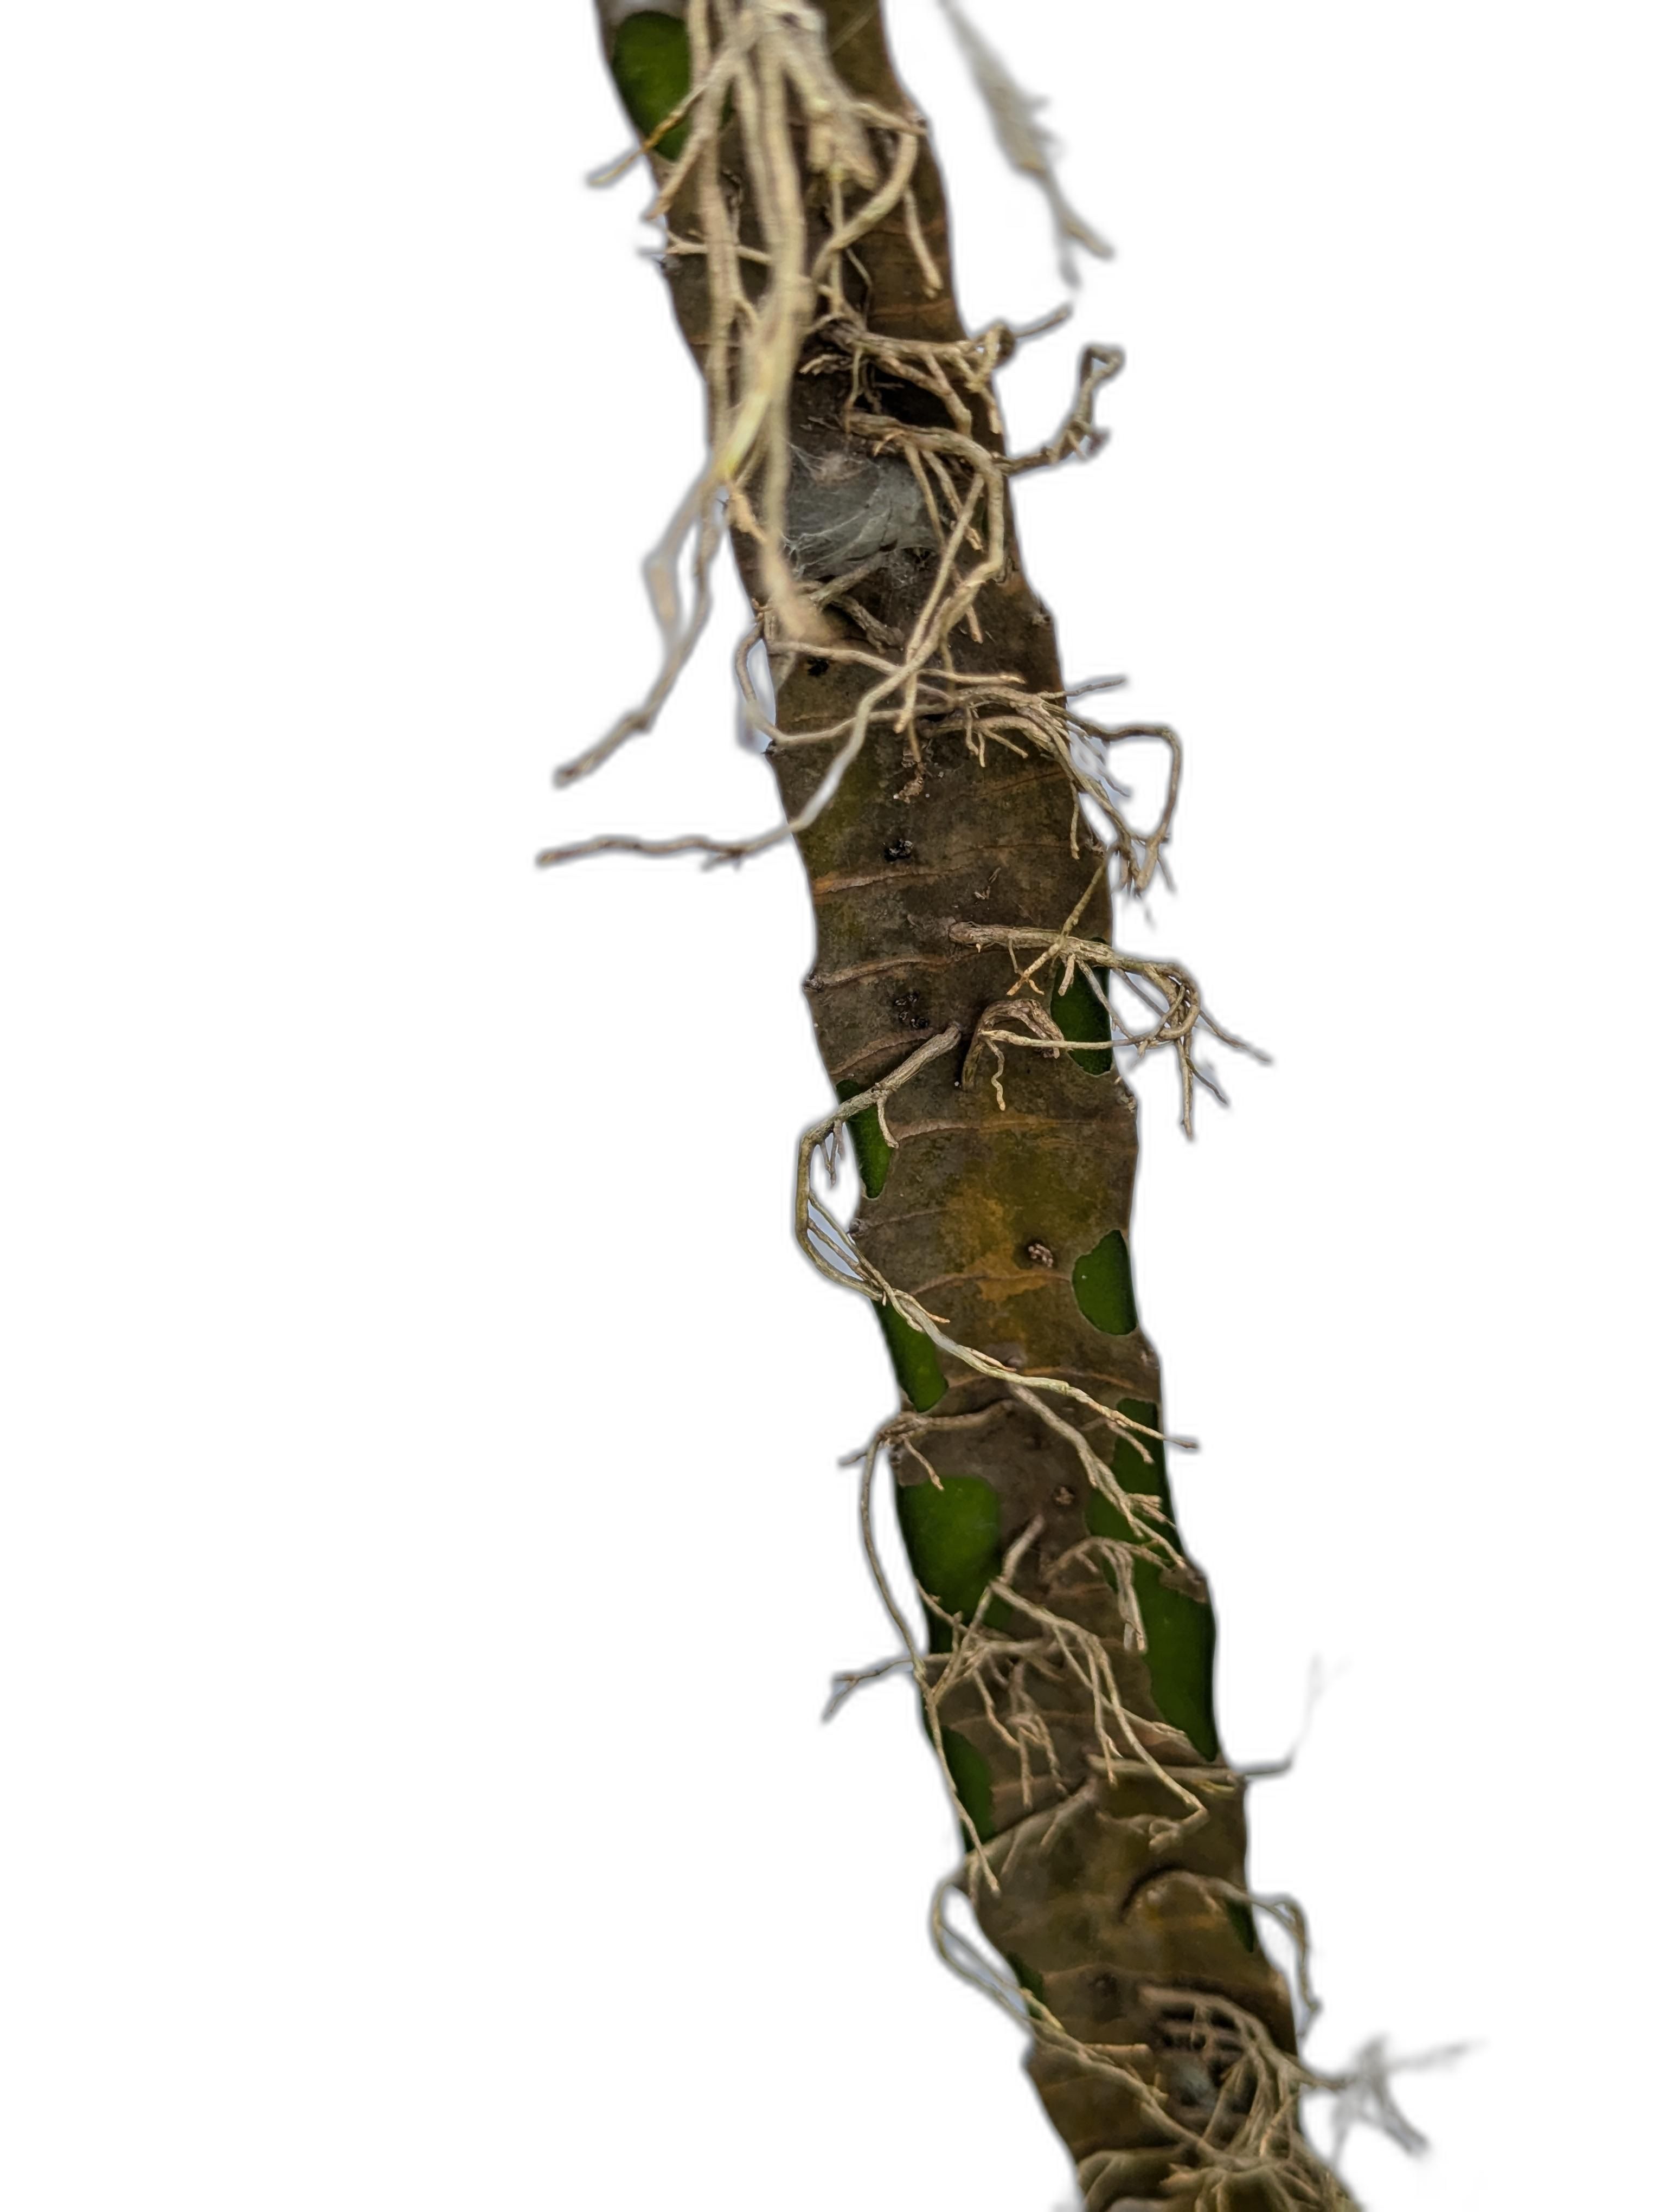
Label: Bad leaf